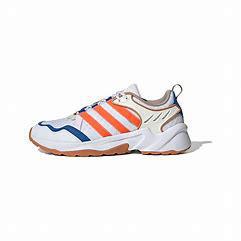
Brand: adidas
Model: neo Adidas NEO 20 20 FX